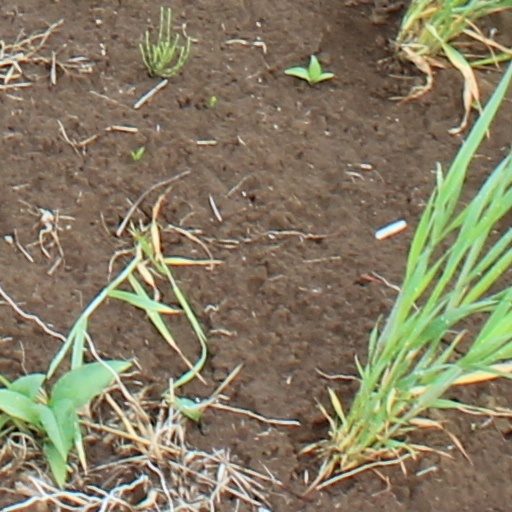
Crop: wheat